Stephen Wasira

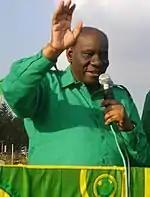
Wasira addressing a political gathering

Wasira served as Deputy Minister of Agriculture in the first phase Government under President Julius Nyerere and also served as the Deputy Minister for Local Government and later as the Minister of Agriculture and Livestock Development under the second phase President Ali Hassan Mwinyi.